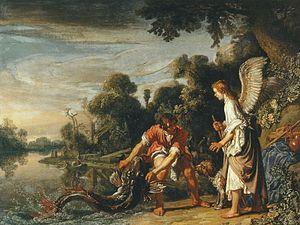
Raphaël est le troisième archange reconnu par l’Église catholique et cité dans le livre de Tobie : Moi, je suis Raphaël, l’un des sept anges qui se tiennent ou se présentent devant la gloire du Seigneur.